National Sawdust

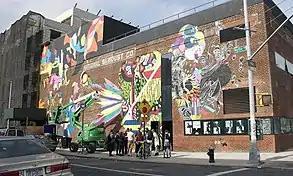
The exterior of the National Sawdust building, featuring a mural by artist Assume Vivid Astro Focus.

Beginning in 2008, Bureau V Architecture worked alongside SLAB Architecture and acoustic design consultant Arup New York to remodel the interior of the space. The concert hall was designed based on computer modeling and acoustic tests. For example, to protect the space from outside noise and vibration, it was constructed as a concrete room suspended by a chassis of springs within the original building. Other than the addition of a mural by artist Eli Sudbrack, the exterior of the building was left unchanged; the words "National Sawdust Co.," dating back to the building's original tenant, are still visible from the outside.